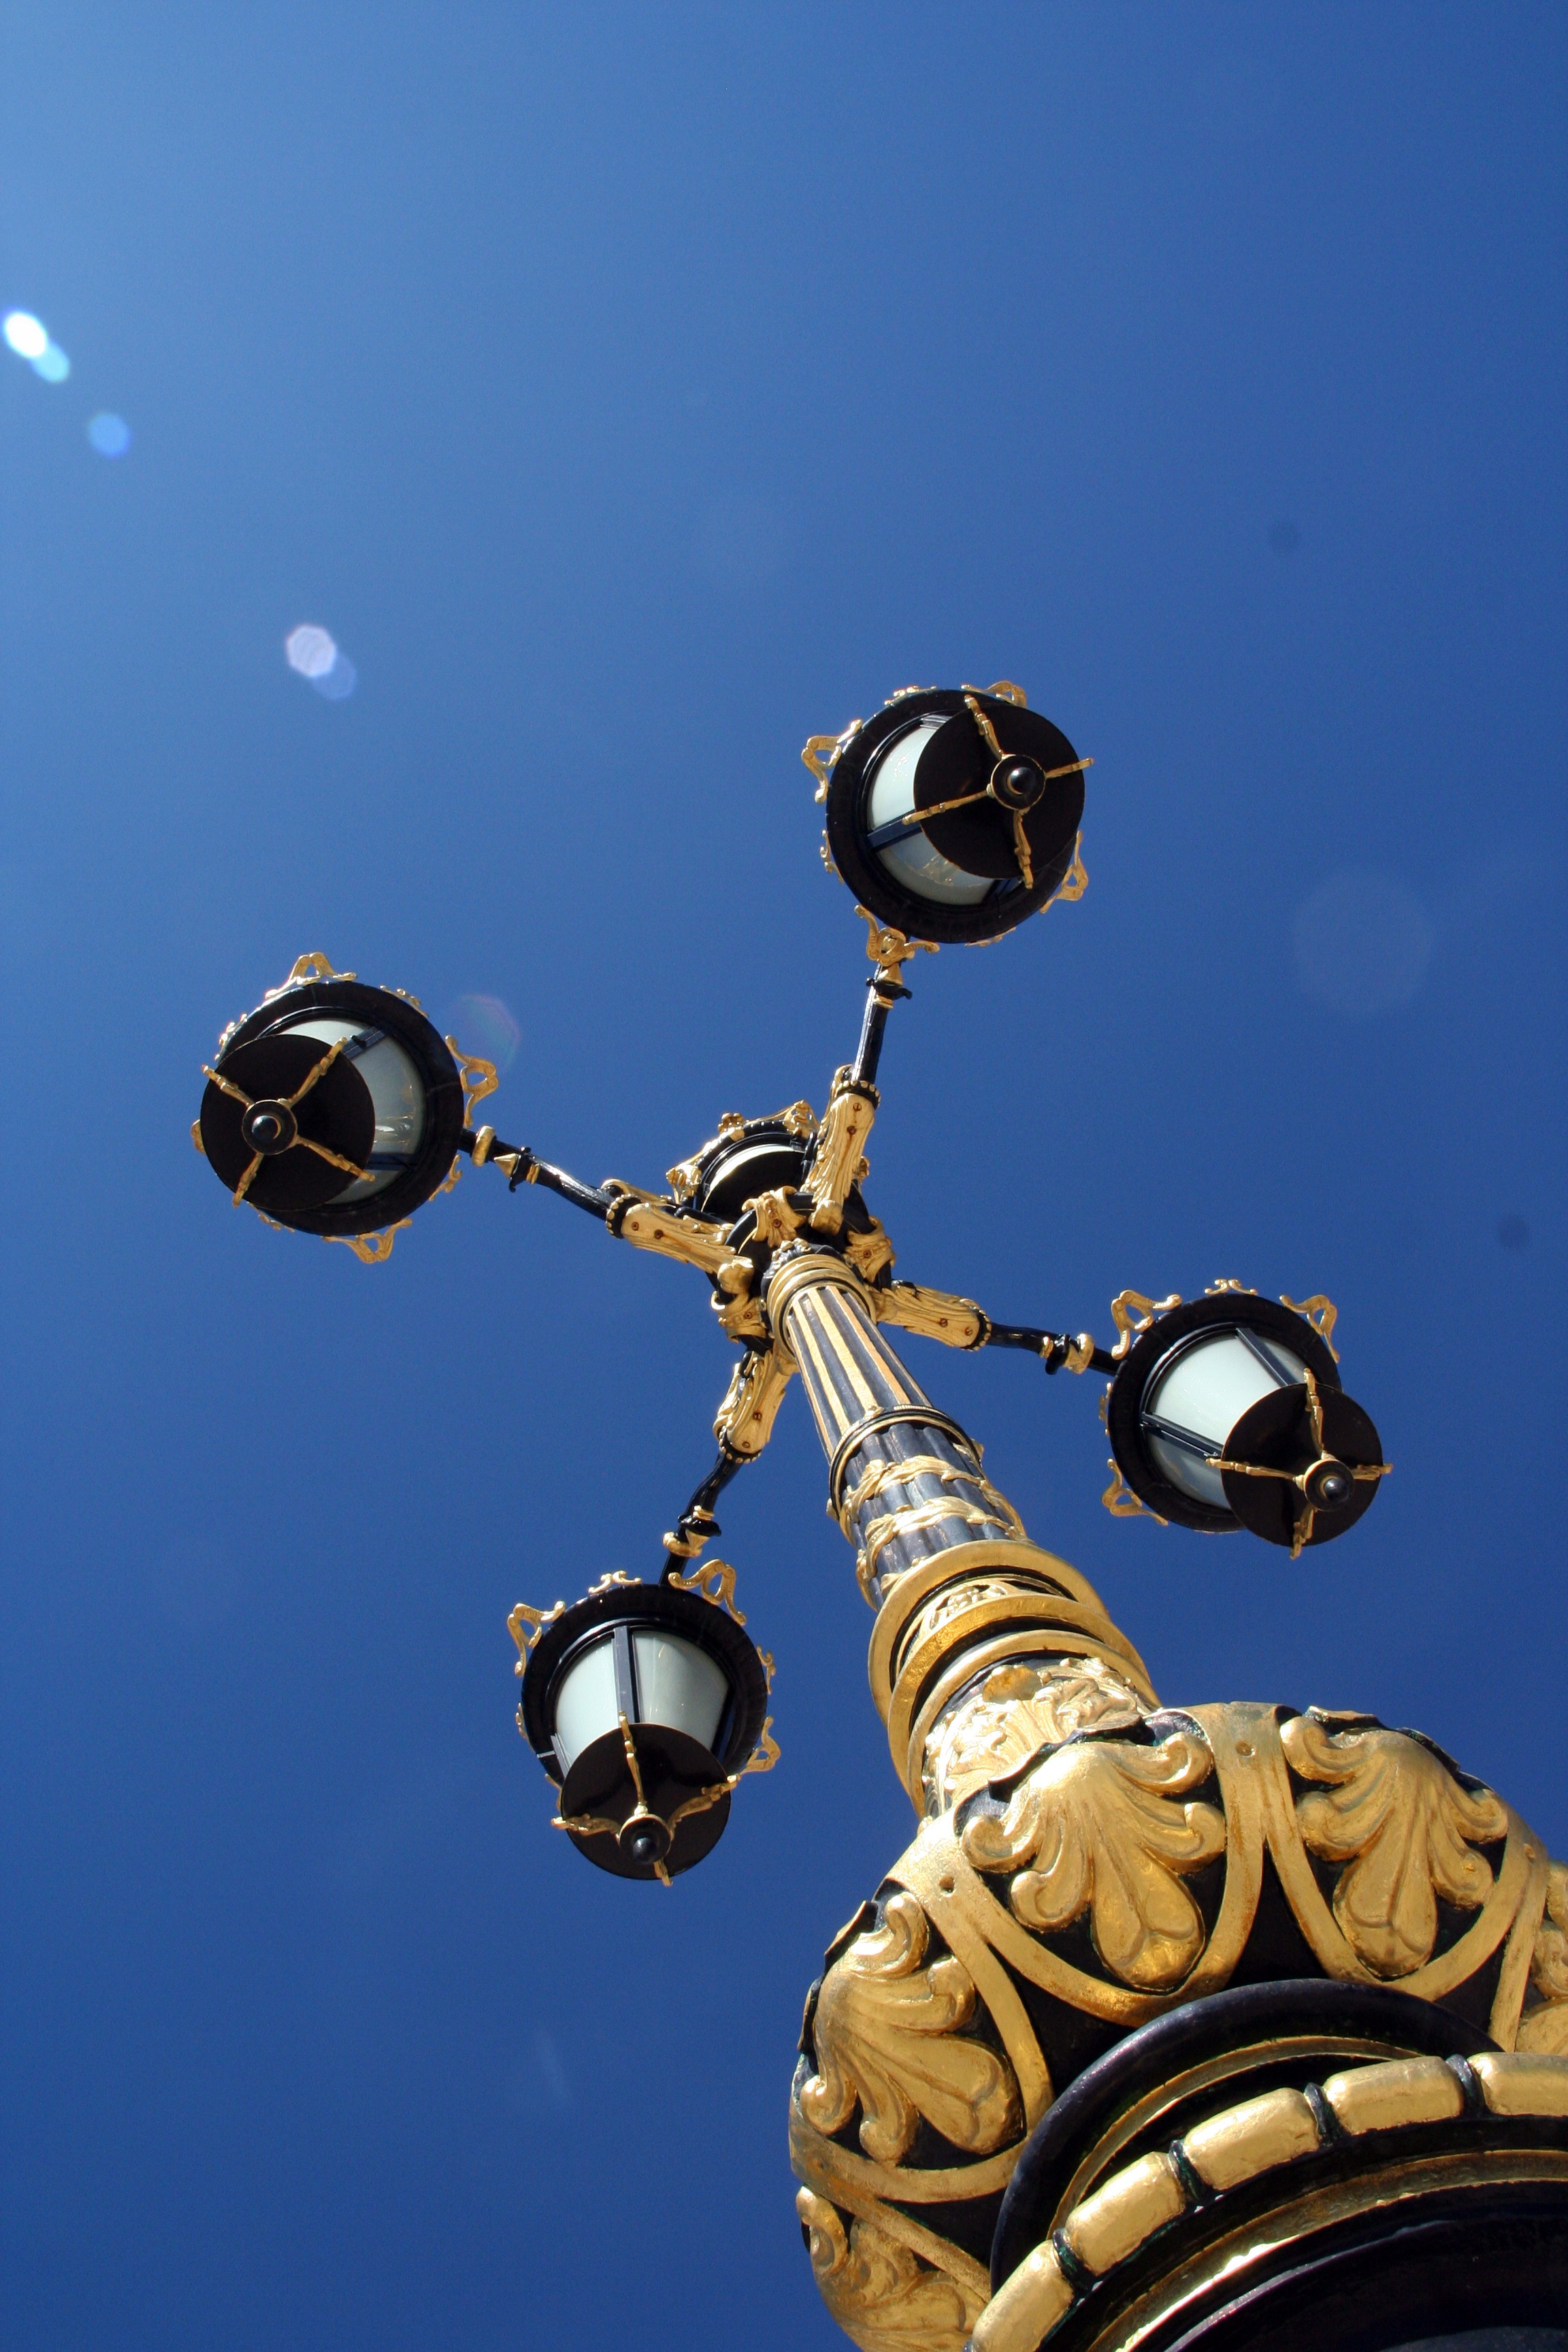
light, architecture, sky, sun, sunset, building, summer, golden, lantern, high, color, romance, blue, street light, lamp, colorful, yellow, lighting, ornament, clouds, spain, madrid, light fixture, mood, stucco, sunbeam